Nissan Bluebird

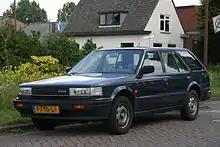
Bluebird 2.0 GL wagon (Europe)

Australia continued with the 910 series, which was facelifted in 1985. New Zealand marketing for the U11 proclaimed the vehicle as the 'Widetrack Bluebird', to differentiate it from its very similar-looking predecessor. Several Wiri-assembled models including a wagon were offered with 1.6 (base) or two-litre carburettor engines. The alloy head castings all had an unused location for a second spark plug per cylinder, as twin-plug, fuel-injected versions of the same engines were used in certain markets (US, Japan, Scandinavia) with stricter emission laws.